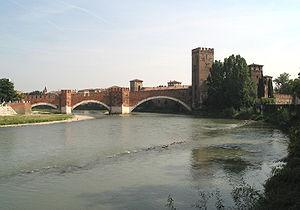
Le pont Scaliger, est un pont médiéval fortifié qui franchit l'Adige à Vérone. Il fait partie du Castel Vecchio.